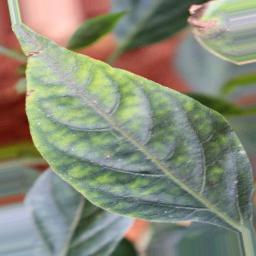
Label: nutritional